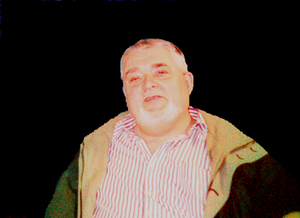
Portrait d'Gérard Deschamps.
Gérard Deschamps est un artiste plasticien français né le 10 octobre 1937 à Lyon.